Nigeria Airways

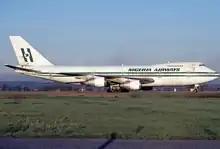
A Boeing 747-200BM in Nigeria Airways livery at Leonardo da Vinci-Fiumicino Airport in 1988. This aircraft was leased from Scandinavian Airlines.

With a payroll of 6,632 at March 1990, the airline had a fleet of three Airbus A310-200s, three Boeing 707-320Cs, eight Boeing 737-200s and two DC-10-30s. A large domestic network serving the 19 Nigerian states was operated, as well as routes to East and West Africa; intercontinental flights from Lagos to Amsterdam, Jeddah, London, New York and Rome, from Kano to Amsterdam, Jeddah, London and Rome, and from Port Harcourt to London were also undertaken. The carrier suffered a major accident on 11 July 1991, when all 261 people on board a Douglas DC-8-61, registration C-GMXQ, crashed near Jeddah. In 1992, Nigeria Airways had three Boeing 707s impounded in Europe, and the number of flights experienced a 32% reduction following the termination of services to Conakry, Freetown and Robertsfield (Monrovia). Privatisation was first considered in 1993 with a proposal to split Nigeria Airways in two companies, one bearing the same name and operating domestic routes and a new one named Air Nigeria, which would undertake the international operations. In July 1994, an Airbus was impounded at London Heathrow Airport owing to a debt worth £100,000. On 21 December of the same year, a Boeing 707, registration 5N-ABK, crashed near Hadejia on a freighter flight from Jeddah, killing three of a crew of five. Further staff reductions continued throughout the first half of the 1990s, and at September 1995 the airline had 4,500 employees. In 1997 the UK Civil Aviation Authority banned the airline from operating into its territory citing safety concerns; in return, the Nigerian government barred British Airways from operating in the country. The service was restored in 1998 when the carrier began codesharing with British Airways, deploying a leased Boeing 747-200 that wore a Nigeria Airways livery and was operated on the Lagos–London Heathrow route with mixed English and Nigerian crews. By the late 1990s, the Nigerian government decided the carrier would be privatised by selling 40% and 20% to foreign and local investors, respectively, and keeping the rest of the shares. In 1999, the International Finance Corporation (IFC) was commissioned by the Nigerian government to assist in the process of restructuring and privatisation of the airline. Among three options, one of them was to partner with a large European airline; Air France, British Airways, Lufthansa, Swissair and Virgin Atlantic were all considered. Another alternative was to liquidate the carrier.